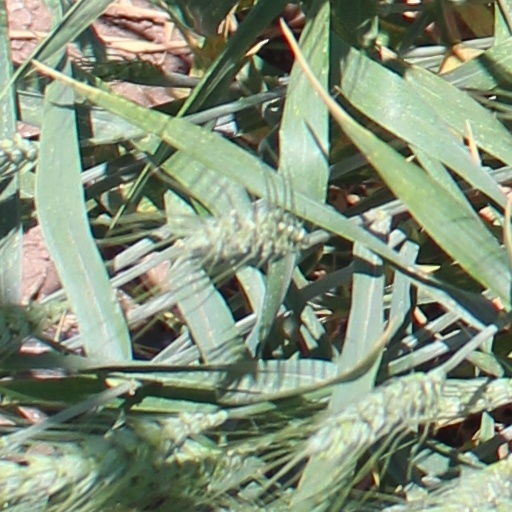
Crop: wheat